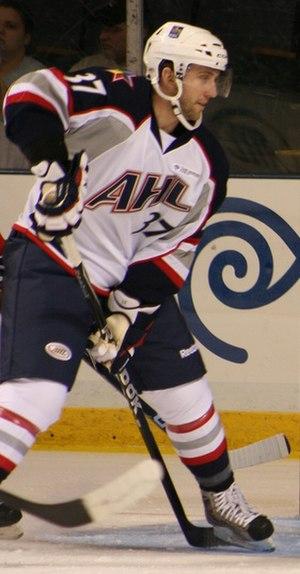
Sean Sullivan est un joueur professionnel américain de hockey sur glace.